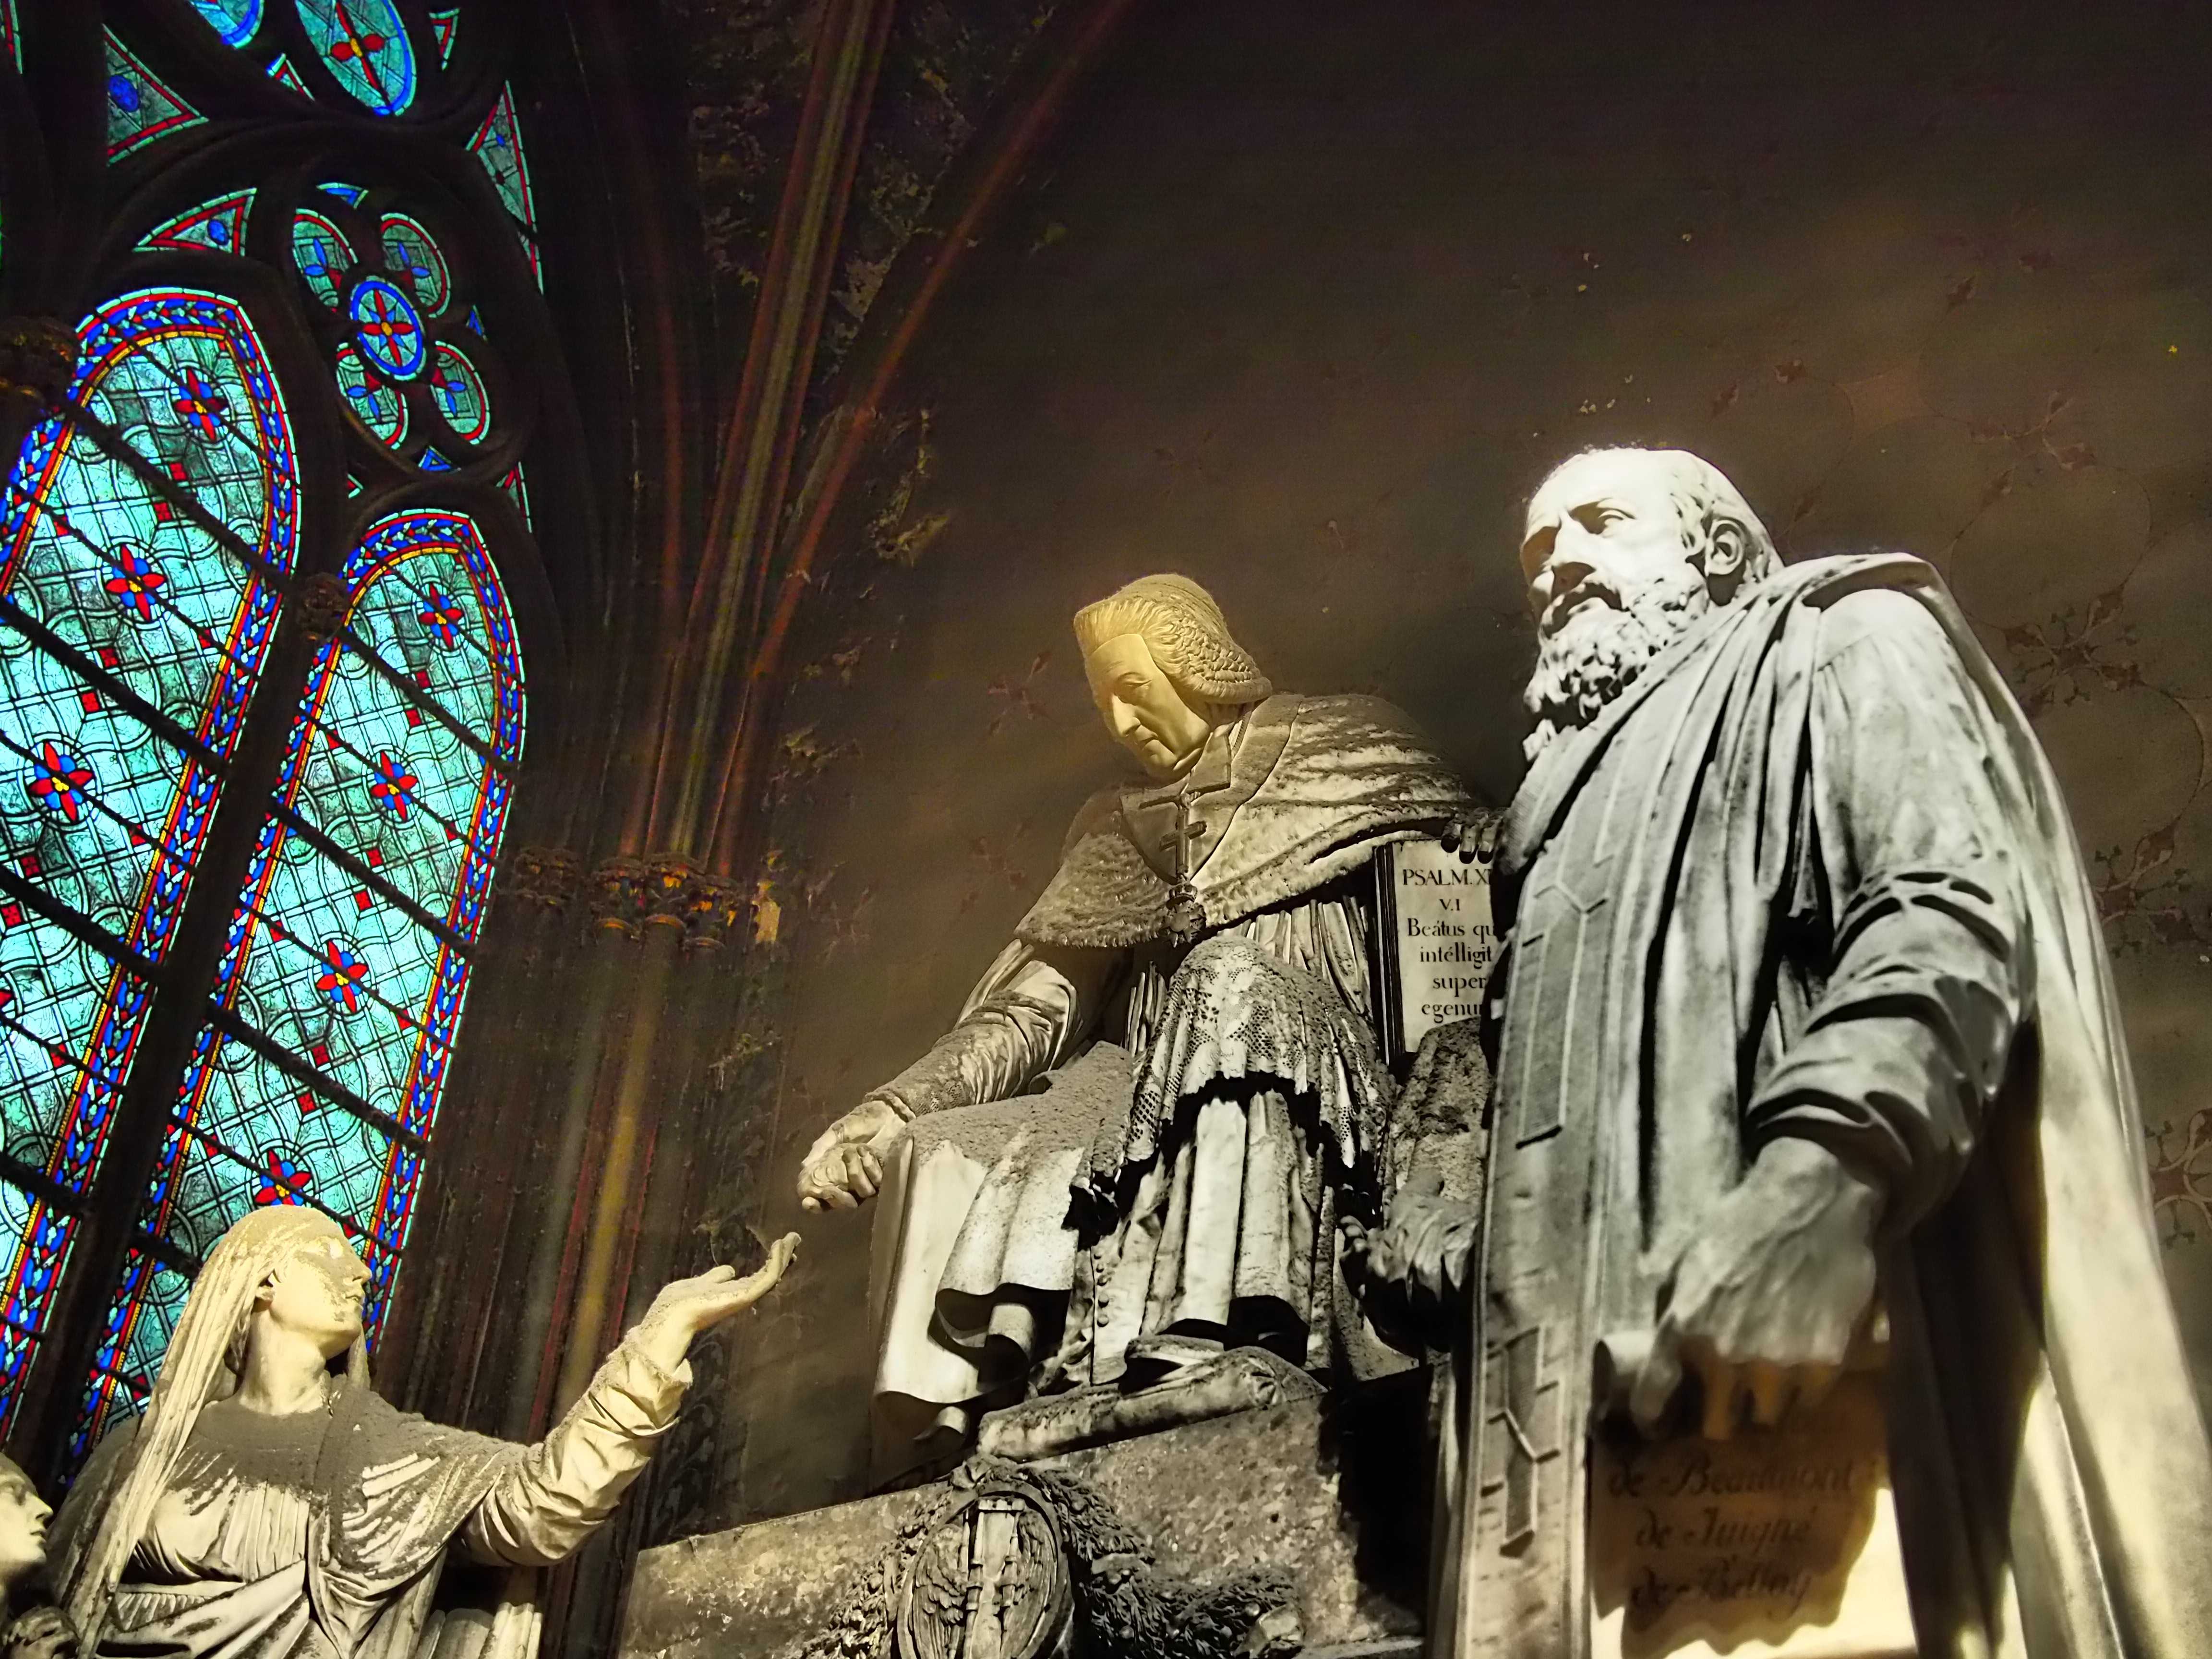
monument, statue, religion, cathedral, monarch, art, temple, middle ages, mythology, ancient history